Question: Please indicate a possible affordance area of knife that can be used for holding
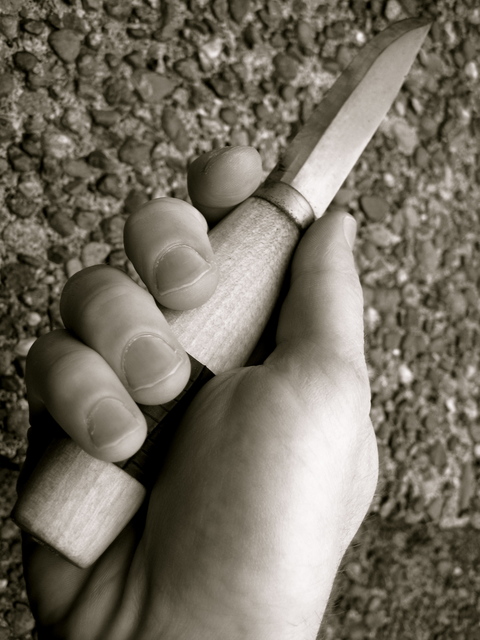
Answer: [13.037, 172.803, 317.037, 572.003]